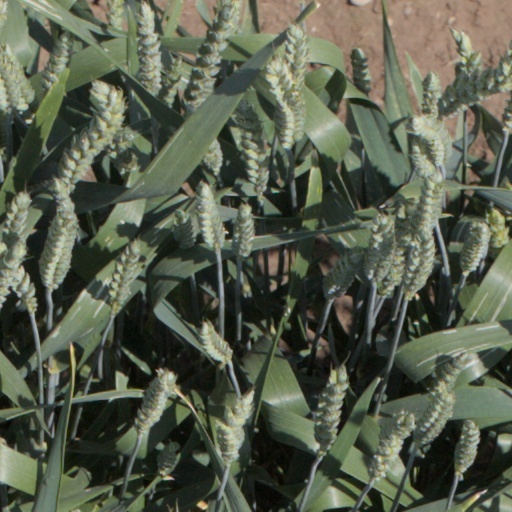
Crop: wheat